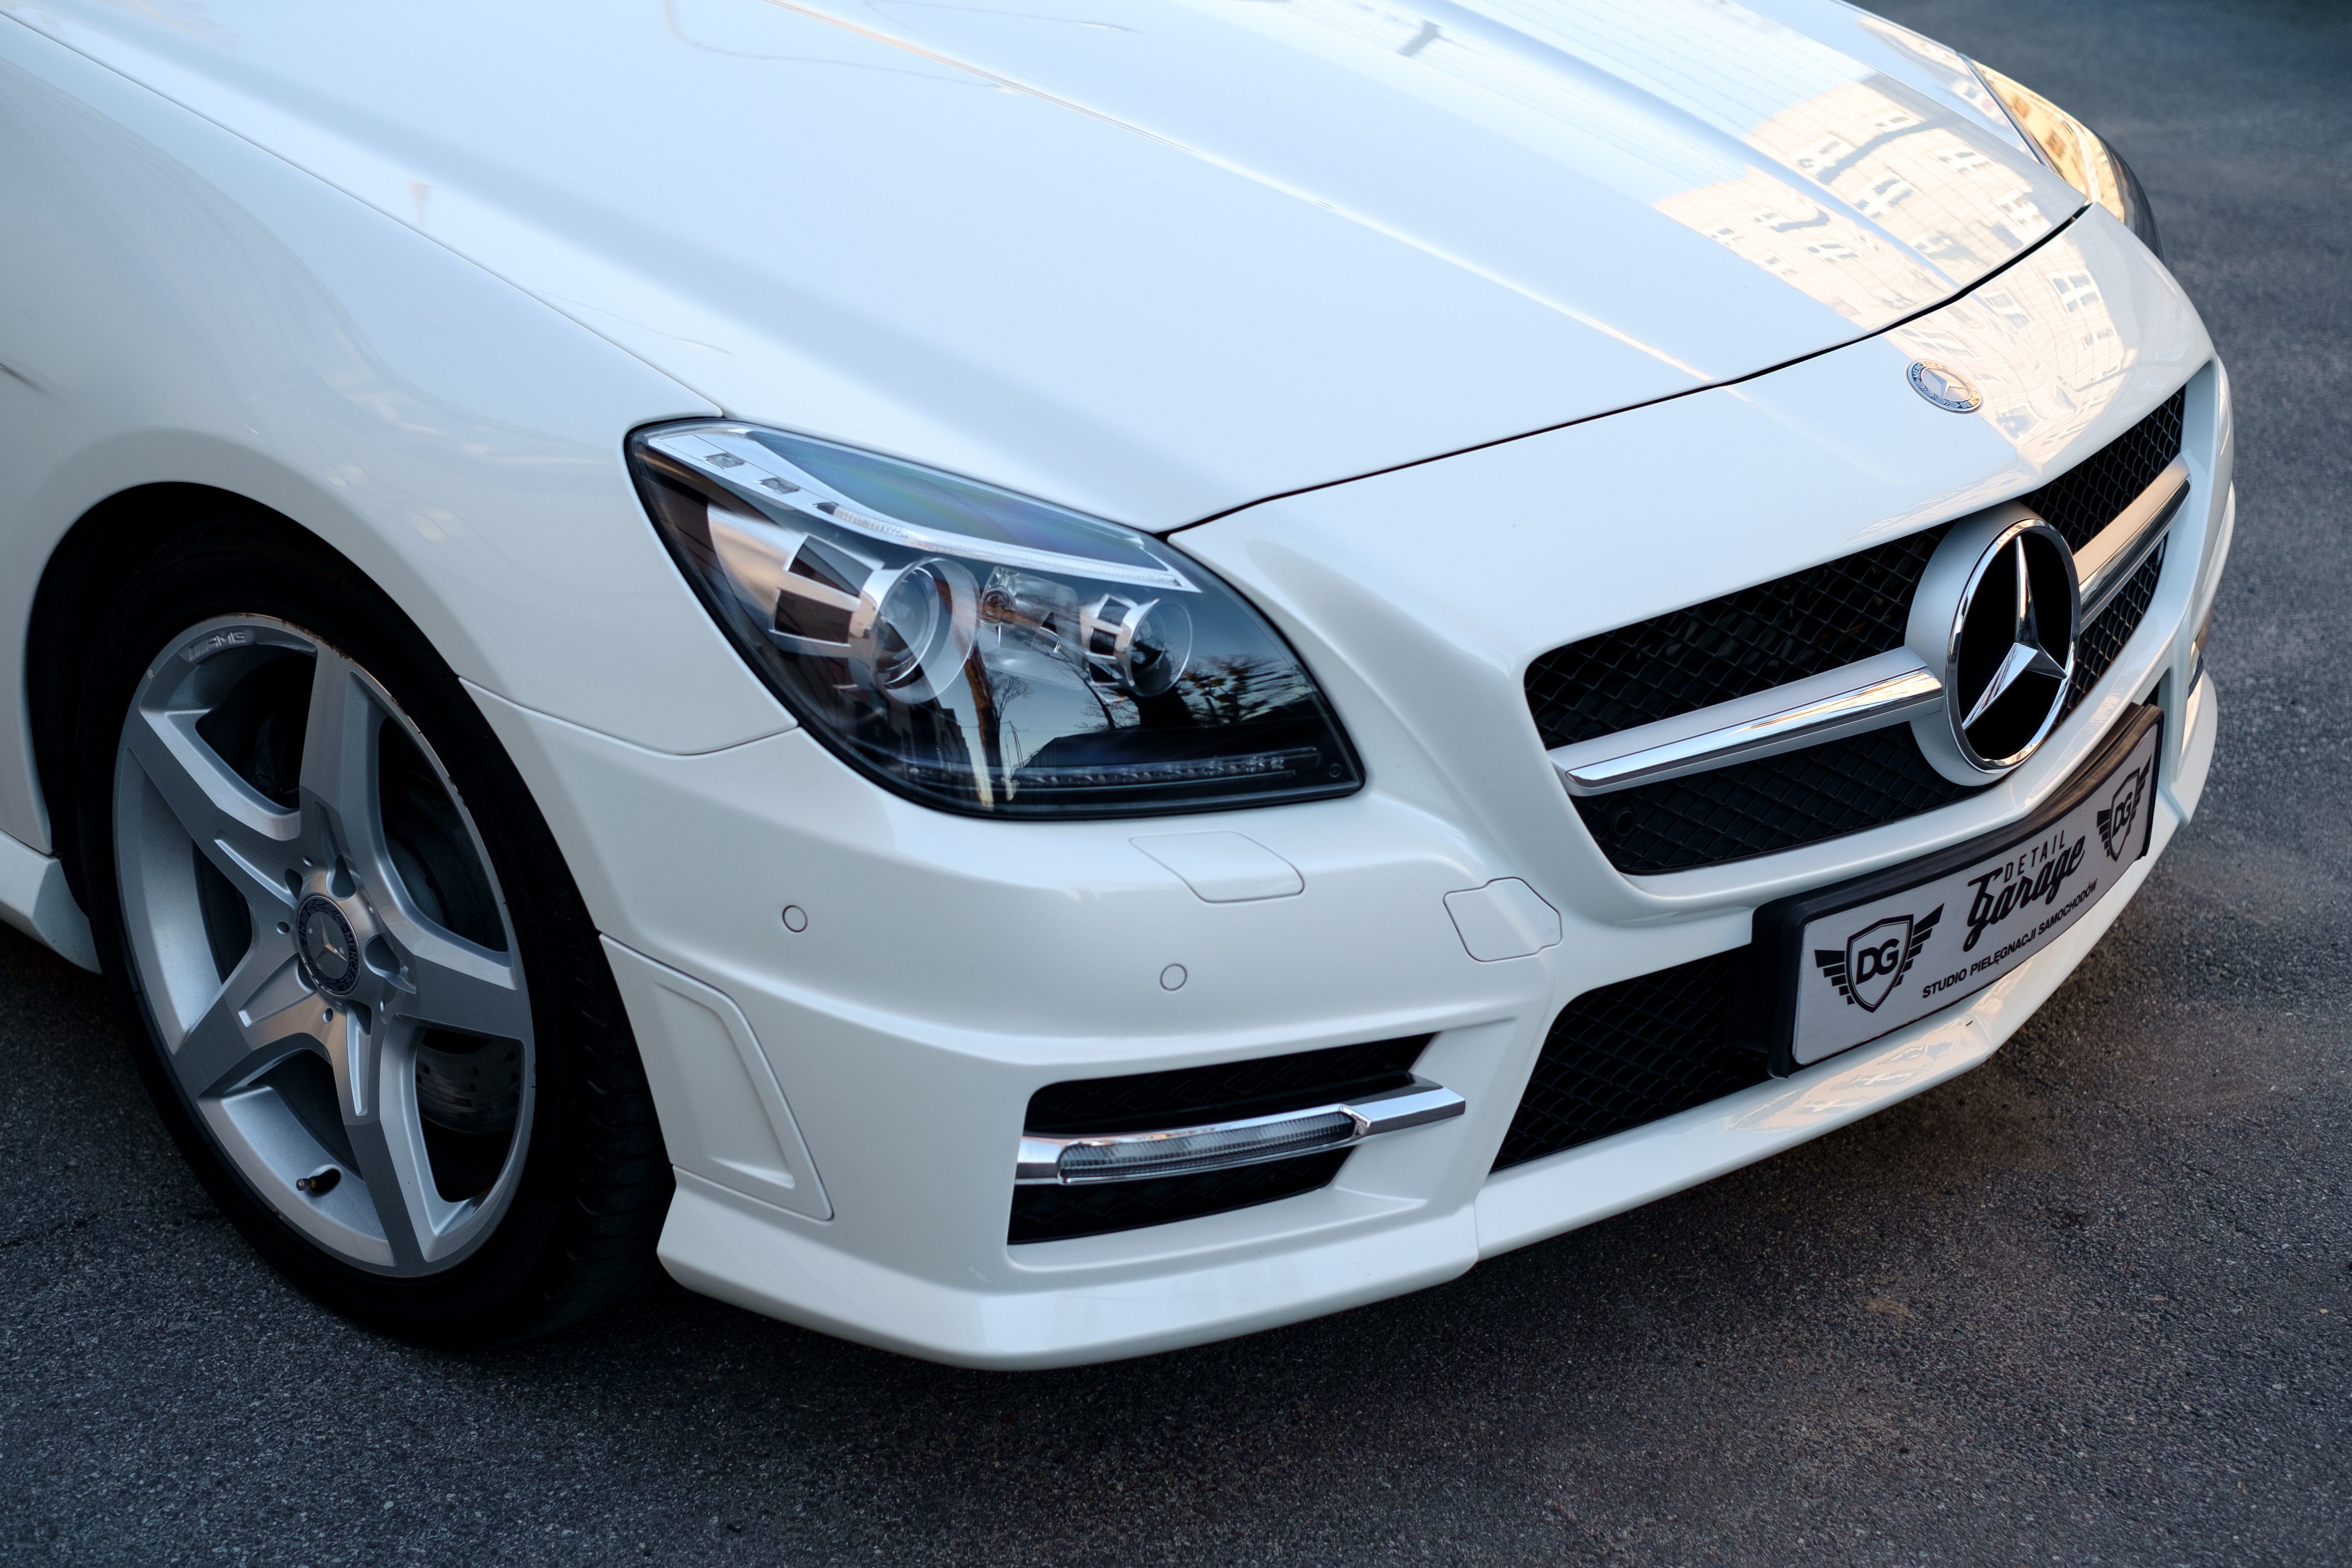
technology, white, sport, car, wheel, automobile, transportation, transport, vehicle, metal, auto, business, speed, modern, automotive, sports car, bumper, luxury, design, display, rim, motor, sedan, new, style, elegant, mercedes, cabrio, detailed, convertible, coupe, vechicle, carwash, mercedes benz, vehicles, mechanic, benz, slk, car detailing, land vehicle, car care, automobile make, automotive exterior, automotive design, luxury vehicle, performance car, vehicle registration plate, mercedes benz cls class, mercedes benz slk class, mercedes benz cl class, auto detailing, detailing, chemical guys, paint correction, clean car, paint protection, mobile detailing, detailing world, detailer, exotic cars